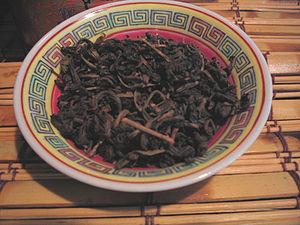
Le thé Oolong ou Wulong est un type de thé à oxydation incomplète, à mi-chemin entre le thé vert qui n'est pas oxydé et le thé noir dont l'oxydation est complète. Le mot Oolong signifie dragon noir et trouve son origine dans une légende chinoise : un planteur vit surgir un dragon noir d'un théier dont les feuilles ont révélé les notes boisées de châtaigne et de noisette du Oolong. Ce thé est également désigné en Chine à partir de la couleur de son infusion : il est dit thé bleu ou bleu-vert.